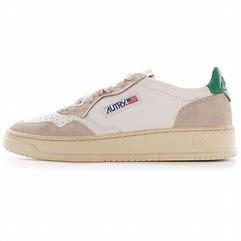
Brand: Autry
Model: Action Shoes Autry Action Medalist 1